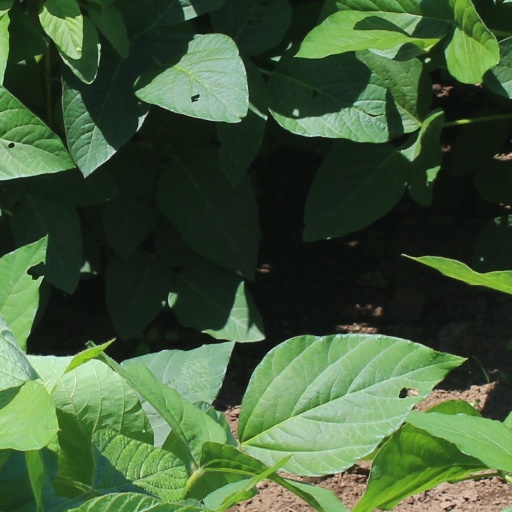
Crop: soybean